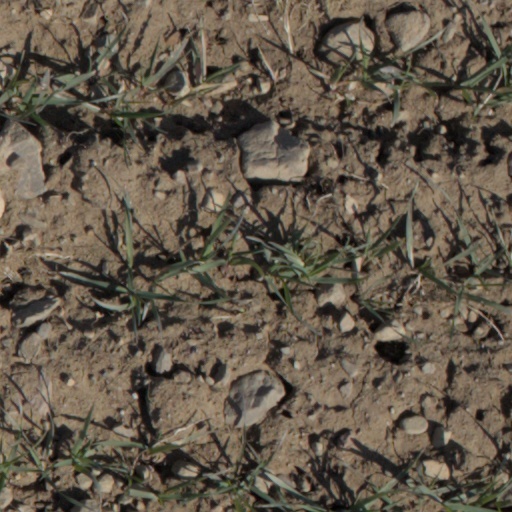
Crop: wheat